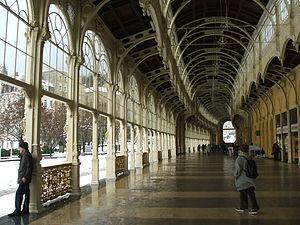
Colonnade in Mariánské Lázně, Tchéquie.